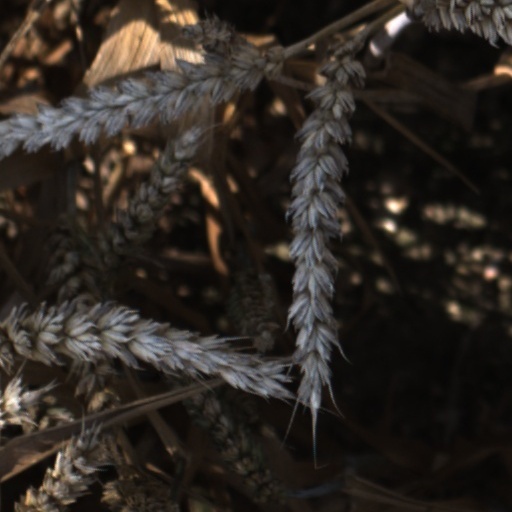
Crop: wheat